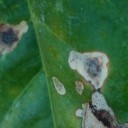
Label: Miner